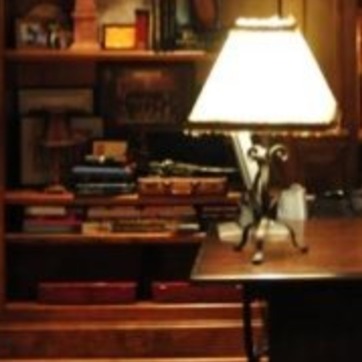
Material: paper